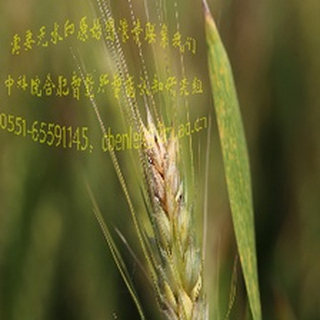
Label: wheat_fusarium_head_blight